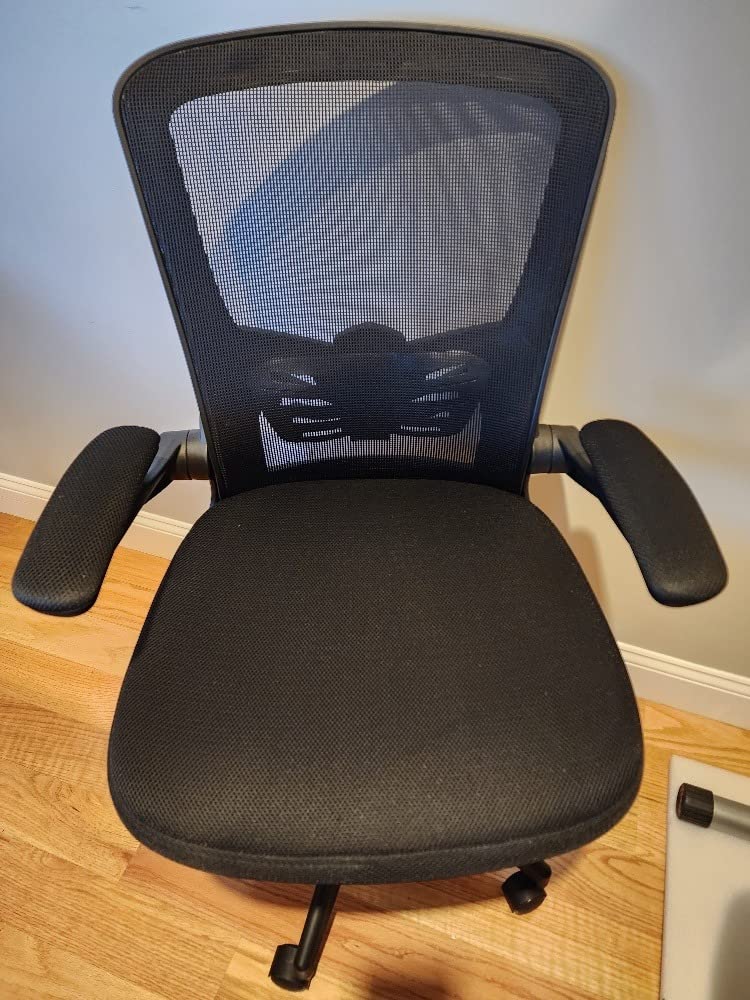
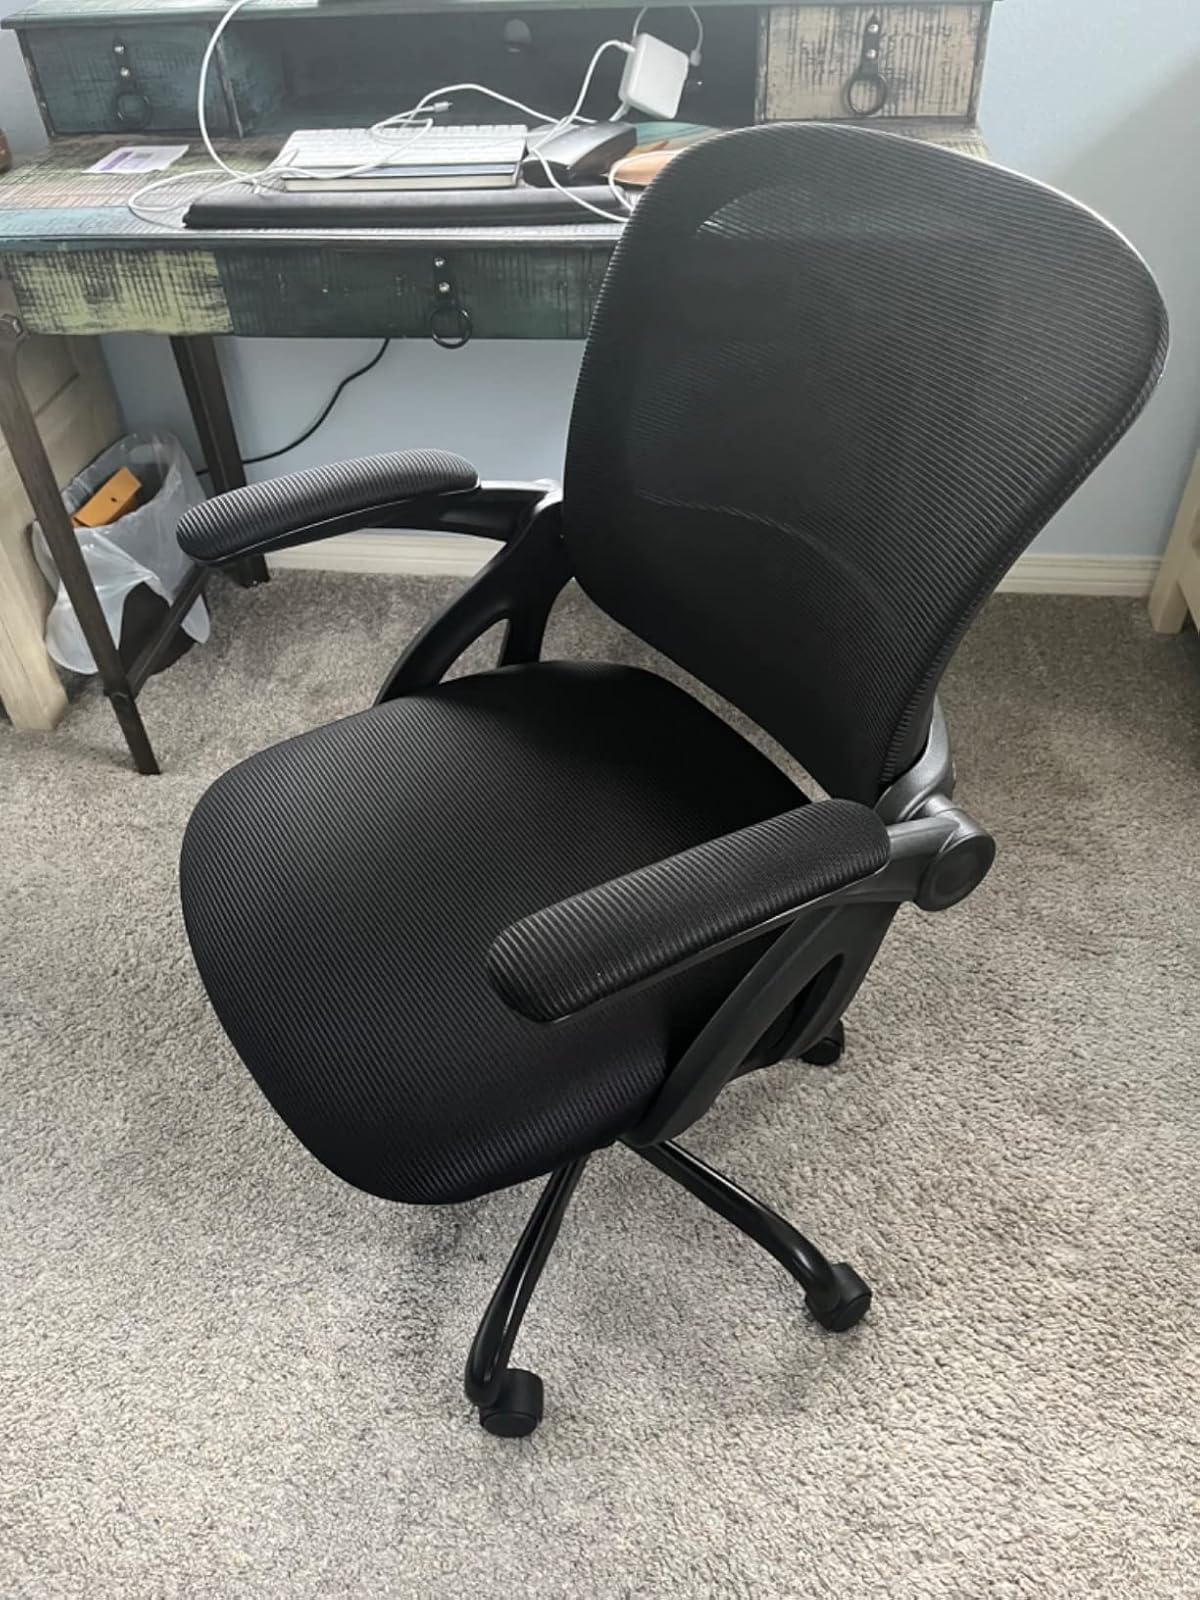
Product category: items_chair
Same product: no